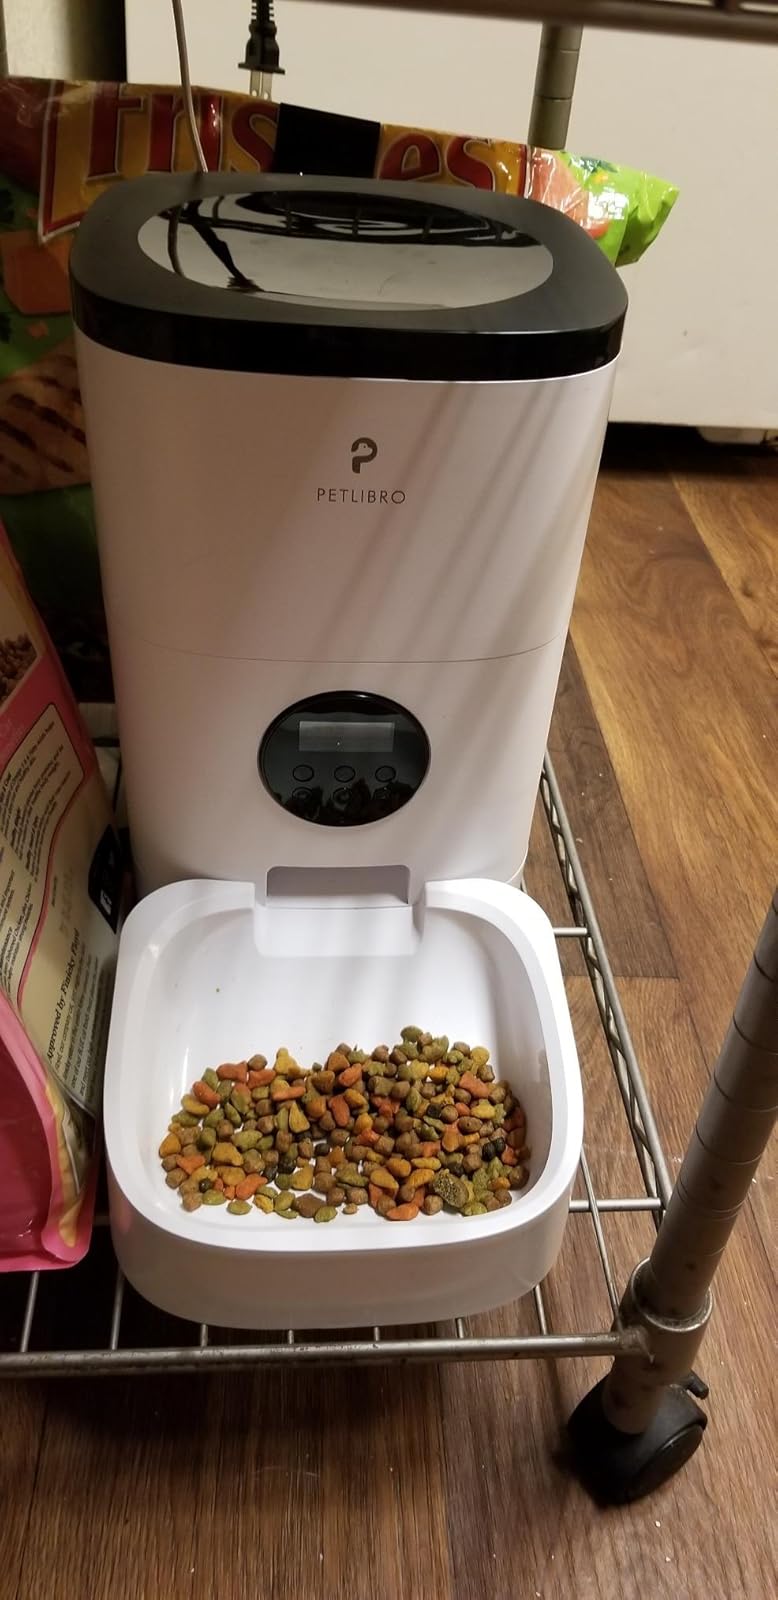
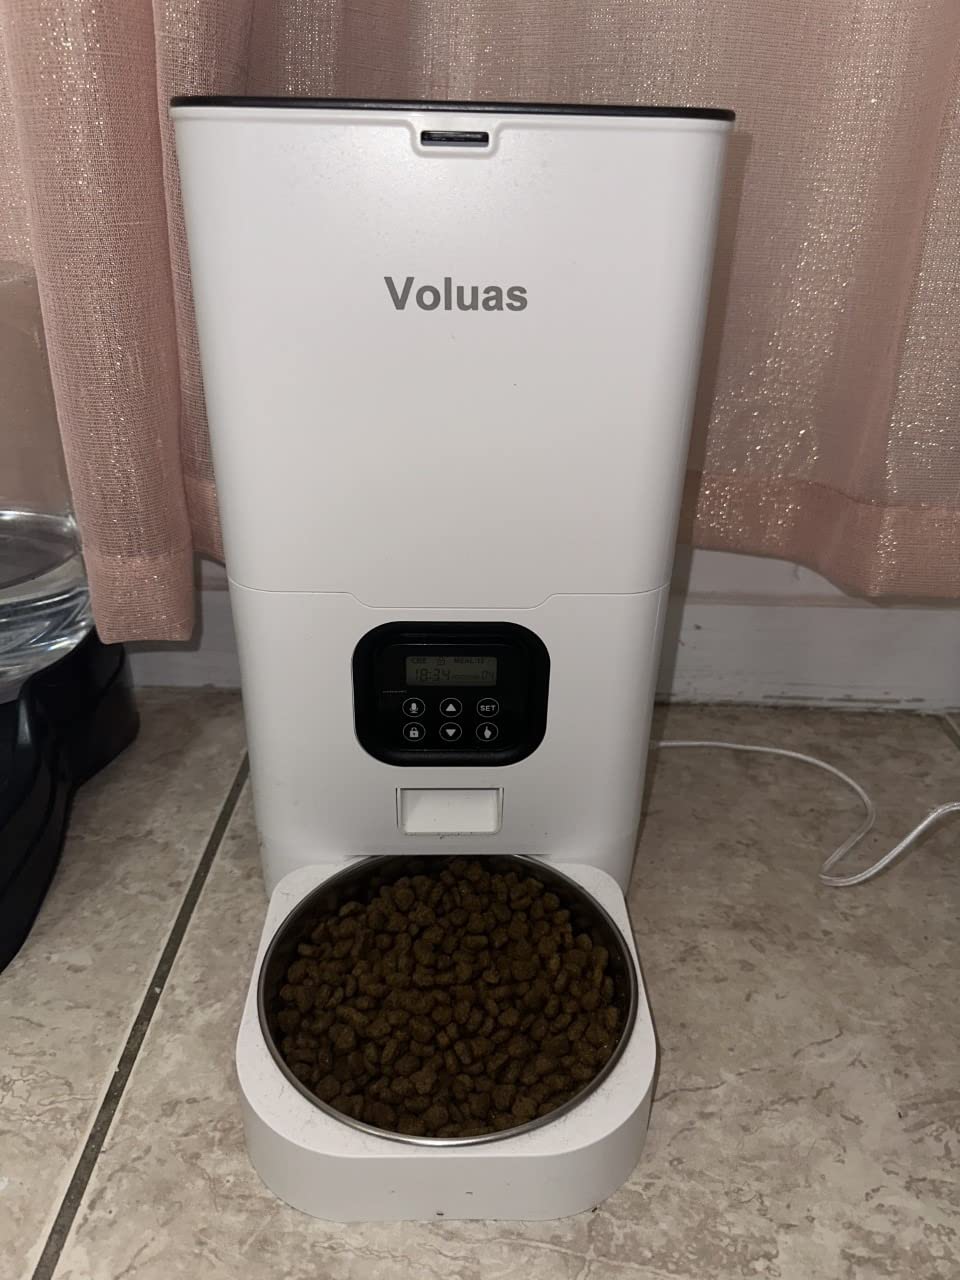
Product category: items_feeder
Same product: no